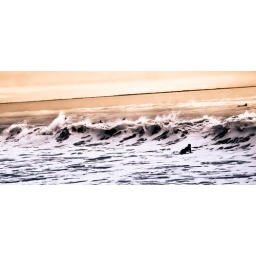
It looks like she was swimming in a cup of hot milk !